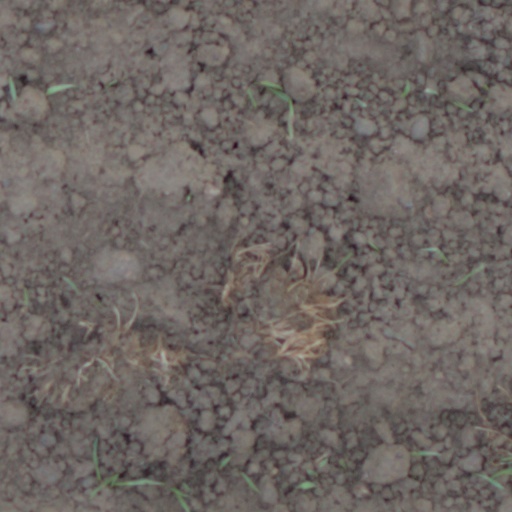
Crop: wheat